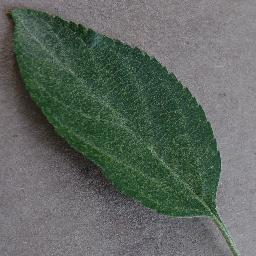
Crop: apple
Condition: healthy